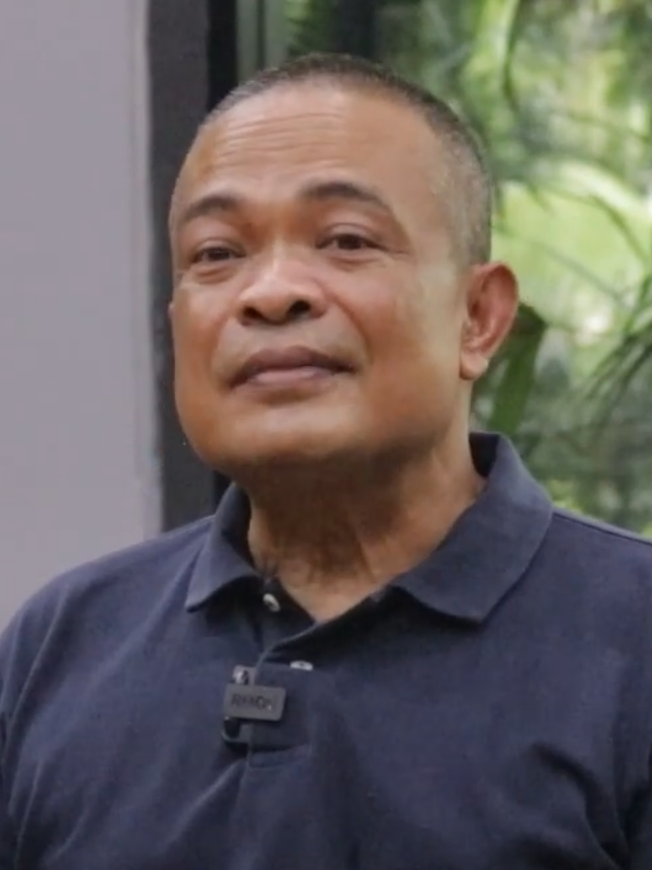
จตุพร พรหมพันธุ์

| name = จตุพร พรหมพันธุ์
| image = Jatuporn Phromphan in November 2023.png
| caption = จตุพรใน พ.ศ. 2566
| order = สภาผู้แทนราษฎรไทย|สมาชิกสภาผู้แทนราษฎรแบบบัญชีรายชื่อ
| term_start = 3 กรกฎาคม พ.ศ. 2554
| term_end = 18 พฤษภาคม พ.ศ. 2555
| birth_place = จังหวัดสุราษฎร์ธานี ประเทศไทย
| spouse = พรหมภัสสร ณ กาฬสินธุ์
| signature = ลายเซ็น จตุพร พรหมพันธุ์.png
| party = พรรคพลังธรรม|พลังธรรม (2539 - 2544)พรรคไทยรักไทย|ไทยรักไทย (2544 - 2550)พรรคพลังประชาชน (พ.ศ. 2541)|พลังประชาชน (2550 - 2551) พรรคเพื่อไทย|เพื่อไทย (2551 - 2562)พรรคเพื่อชาติ|เพื่อชาติ (2562-2565)
จตุพร พรหมพันธุ์ (เกิด 5 ตุลาคม พ.ศ. 2508) เป็นนักกิจกรรมและนักการเมืองชาวไทย เคยเป็นสมาชิกสภาผู้แทนราษฎร แบบบัญชีรายชื่อ พรรคเพื่อไทย อดีตประธานแนวร่วมประชาธิปไตยต่อต้านเผด็จการแห่งชาติ (นปช.)
== ประวัติ ==
จตุพร เกิดเมื่อวันที่ 5 ตุลาคม พ.ศ. 2508 ที่ อำเภอบ้านนาสาร จังหวัดสุราษฎร์ธานี เป็นบุตรคนสุดท้องของนายชวน พรหมพันธุ์ กับนางน่วม บัวแก้ว เป็นน้องชายต่างมารดากับ พระเทพดิลก (ระแบบ ฐิตญาโณ) ผู้ช่วยเจ้าอาวาสวัดบวรนิเวศวิหาร จบการศึกษาจากโรงเรียนวัดบวรนิเวศ และจบการศึกษาระดับปริญญาตรีจากคณะรัฐศาสตร์ มหาวิทยาลัยรามคำแหง
== งานการเมือง ==
จตุพร เป็นอดีตโฆษกพรรคไทยรักไทย และอดีต ส.ส. ระบบบัญชีรายชื่อของพรรค แจ้งเกิดทางการเมืองจากการเป็นผู้นำนักศึกษาช่วงเหตุการณ์พฤษภาทมิฬ พ.ศ. 2535 เมื่อเกิดการปราบปรามผู้ชุมนุมที่ ถนนราชดำเนิน และผู้ชุมนุมย้ายไปปักหลักที่รามคำแหง โดยมีจตุพรขึ้นเวทีปราศรัยด้วย โดยร่วมกับเพื่อนๆ นักศึกษาอีกหลายคน เช่น อุสมาน ลูกหยี วัชระ เพชรทอง หนังสือร่วมกันสู้ โดย พล.ต.จำลอง ศรีเมือง (พ.ศ. 2535, กรุงเทพมหานคร ISBN 974-88799-9-2) นายจตุพร ทำงานการเมืองโดยมีกลุ่มนักศึกษามหาวิทยาลัยรามคำแหง|รามคำแหง พรรคศรัทธาธรรม ที่ตัวเองเป็นผู้ก่อตั้ง จึงมีชื่อที่รู้จักกันดีในสมัยเรียนว่า "ตู่ ศรัทธาธรรม" เป็นฐานกำลังคอยเคลื่อนไหว เช่น การให้กำลังใจ พ.ต.ท.ทักษิณ ชินวัตร ประวัติ นายจตุพร พรหมพันธุ์
เข้าสู่วงการเมืองครั้งแรกด้วยการสังกัดพรรคพลังธรรม ในช่วงที่มีไชยวัฒน์ สินสุวงศ์เป็นหัวหน้าพรรค ต่อมาเริ่มมีความใกล้ชิดกับภูมิธรรม เวชยชัย รองประธานมูลนิธิอาสาสมัครเพื่อสังคม (มอส.) ในขณะนั้น ซึ่งต่อมาทำให้ได้มีส่วนร่วมในการก่อตั้งพรรคไทยรักไทย
จตุพรเคยดำรงตำแหน่งเป็นเลขานุการของประพัฒน์ ปัญญาชาติรักษ์ รัฐมนตรีว่าการกระทรวงทรัพยากรธรรมชาติและสิ่งแวดล้อมของไทย|รัฐมนตรีว่าการกระทรวงทรัพยากรธรรมชาติและสิ่งแวดล้อม สมัยรัฐบาลทักษิณ 1 ต่อมาเข้าร่วมเป็น 1 ใน 8 แกนนำแนวร่วมประชาธิปไตยต่อต้านเผด็จการแห่งชาติ|แนวร่วมประชาธิปไตยขับไล่เผด็จการ (นปก.) ที่เคลื่อนไหวต่อต้าน คณะมนตรีความมั่นคงแห่งชาติ ต่อมาได้เข้าสังกัดกับพรรคพลังประชาชน (พ.ศ. 2541)|พรรคพลังประชาชนพร้อมกับลงรับสมัคร ส.ส. ในระบบสัดส่วนลำดับที่ 4 ของกลุ่ม 6 ที่ประกอบด้วยพื้นที่กรุงเทพมหานคร จังหวัดนนทบุรี|นนทบุรี และจังหวัดสมุทรปราการ|สมุทรปราการ และได้รับเลือกตั้งเป็น ส.ส.ในสมัยแรก
ในปี พ.ศ. 2551 จตุพรเป็นหนึ่งในพิธีกรรายการ "ความจริงวันนี้" ทางเอ็นบีที 2 เอชดี|เอ็นบีที โดยร่วมกับวีระกานต์ มุสิกพงศ์|วีระ มุสิกพงศ์ และณัฐวุฒิ ใสยเกื้อ เพื่อตอบโต้และวิพากษ์วิจารณ์การเคลื่อนไหวของพันธมิตรฯ
หลังการยุบพรรคพลังประชาชน และการจัดตั้งรัฐบาล โดยการนำของพรรคประชาธิปัตย์ จตุพรทำหน้าที่สมาชิกฝ่ายค้านในสภาผู้แทนราษฎร และยังคงร่วมงานกับกลุ่ม นปช. อย่างต่อเนื่อง โดยร่วมขึ้นปราศรัยในฐานะแกนนำ ภายหลังความไม่สงบทางการเมืองในประเทศไทย เมษายน พ.ศ. 2552|เหตุการณ์ก่อความไม่สงบของกลุ่ม นปช. เมษายน พ.ศ. 2552 จตุพรถูกออกหมายจับพร้อมกับแกนนำคนอื่นๆ ในวันที่ 14 เมษายน พ.ศ. 2552
ในการชุมนุมของแนวร่วมประชาธิปไตยต่อต้านเผด็จการแห่งชาติ พ.ศ. 2553|การชุมนุมของแนวร่วมประชาธิปไตยต่อต้านเผด็จการแห่งชาติ แดงทั้งแผ่นดิน พ.ศ. 2553 จตุพรเข้าร่วมชุมนุมในครั้งนี้ด้วย และถูกออกหมายจับเมื่อการชุมนุมสิ้นสุดลง โดยใช้ตำแหน่งสมาชิกสภาผู้แทนราษฎรประกันตัวไป ศาลยกคำร้อง ดีเอสไอยื่นถอนประกันตัว จตุพร จากเอ็มไทย
ต่อมามีการเปิดเผยว่า ในปี พ.ศ. 2553 จตุพรเป็นหนึ่งในบรรดา ส.ส.ที่ไม่เคยมาร่วมลงคะแนนผ่านร่างกฎหมายในรัฐสภา|สภาผู้แทนราษฎรเลย เช่นเดียวกันกับเสนาะ เทียนทอง หัวหน้าพรรคประชาราช แฉข้อมูล ส.ส.หลังยาวเมินโหวตผ่านกฎหมายจากกรุงเทพธุรกิจ
การชุมนุมที่อนุเสาวรีย์ประชาธิปไตยวันที่ 10 เมษายน พ.ศ. 2554 จตุพรปราศรัยว่า คุณเอาหน่วยไหนมาฆ่าพวกผม ยังไม่เจ็บปวด ยกเว้นสองหน่วยอย่าเอามาฆ่าผมได้ไหม คือ หนึ่ง ทหารรักษาพระองค์ และสอง ทหารเสือพระราชินี เพราะพวกเรามีความเจ็บปวดว่าเป็นกระสุนพระราชทานใช่ไหมมีประเทศไหนบ้างในโลกนี้ฆ่าลูกเพื่อปกป้องพ่อ ฆ่าลูกเพื่อพ่อ ฆ่าลูกเพื่อแม่ มีไอ้ประเทศบ้าประเทศนี้ประเทศเดียว ซึ่งต่อมา พล.อ.ประยุทธ์ จันทร์โอชา ผู้บัญชาการทหารบก มอบอำนาจให้นายทหารพระธรรมนญฟ้องร้อง เนื่องจากเป็นการกล่าวในที่สาธารณะ แต่นาย ธาริต เพ็งดิษฐ์ อธิบดีกรมสอบสวนคดีพิเศษ สั่งไม่ฟ้อง
ในการเลือกตั้ง พ.ศ. 2554 จตุพรได้รับเลือกตั้งเป็นสมาชิกสภาผู้แทนราษฎร แบบบัญชีรายชื่อ สังกัดพรรคเพื่อไทย ต่อมาในช่วงเดือนเมษายน พ.ศ. 2554 พลเอก ประยุทธ์ จันทร์โอชา ผู้บัญชาการทหารบก มอบอำนาจให้นายทหารพระธรรมนูญ เป็นผู้ดำเนินการฟ้องร้องจตุพร ในความผิดต่อองค์พระมหากษัตริย์ไทย|ข้อหากล่าวหมิ่นประมาทต่อองค์พระมหากษัตริย์ โดยทางกรมสอบสวนคดีพิเศษออกหมายเรียก โดยอาศัยอำนาจตามมาตรา 18 ตามพระราชบัญญัติความมั่นคงภายในราชอาณาจักร พ.ศ. 2551 เรียกรับทราบข้อกล่าวหา พร้อมกลุ่มแนวร่วมประชาธิปไตยต่อต้านเผด็จการแห่งชาติอีกจำนวนหนึ่ง อันเนื่องมาจากการปราศรัยที่อนุสาวรีย์ประชาธิปไตย เมื่อวันที่ 10 เมษายน พ.ศ. 2554 ต่อมาศาลได้มีคำวินิจฉัยให้ถอนประกัน ส่งผลให้จตุพรถูกส่งตัวเข้าเรือนจำ ในวันที่ 12 พฤษภาคม พ.ศ. 2554
ในช่วงปลายปี พ.ศ. 2554 สื่อมวลชนรัฐสภาได้ตั้งฉายาให้จตุพร กับอรรถพร พลบุตร ว่าเป็น ""คู่กัดแห่งปี"" ซื่งนับเป็นปีที่ 2 ของฉายาดังกล่าว โดยก่อนหน้านี้ในปี พ.ศ. 2553 ได้รับฉายานี้คู่กับวัชระ เพชรทอง
ต่อมาในเดือนพฤษภาคม พ.ศ. 2555 มีคำวินิจฉัยเสียงข้างมาก 7 ต่อ 1 ให้สมาชิกภาพสมาชิกสภาผุ้แทนราษฎรของนายจตุพร สิ้นสุดลงตามรัฐธรรมนูญมาตรา 106(4) ประกอบกับมาตรา 101(3) คำวินิจฉัยของศาลรัฐธรรมนูญ คำวินิจฉัยที่ 13/2555 เรื่อง ประธานสภาผู้แทนราษฎรส่งเรื่องของคณะกรรมการการเลือกตั้งเพื่อขอให้ศาลรัฐธรรมนูญวินิจฉัยว่า สมาชิกภาพสมาชิกสภาผู้แทนราษฎรของ นายจตุพร พรหมพันธุ์ สิ้นสุดลงตามรัฐธรรมนูญ มาตรา 106 (4) ประกอบมาตรา 101 (3) หรือไม่ราชกิจจานุเบกษา เล่ม 129 ตอนที่ 100 ก วันที่ 18 ตุลาคม 2555 หน้า 1รวมถึงสิ้นสุดความเป็นสมาชิกพรรคการเมือง
ในการเลือกตั้งสมาชิกสภาผู้แทนราษฎรไทยเป็นการทั่วไป พ.ศ. 2557 เขาได้สมัครรับเลือกตั้งในระบบบัญชีรายชื่อ สังกัดพรรคเพื่อไทย ลำดับที่ 20 ประกาศคณะกรรมการการเลือกตั้ง เรื่อง รายชื่อผู้สมัครรับเลือกตั้งสมาชิกสภาผู้แทนราษฎรแบบบัญชีรายชื่อ (พรรคเพื่อไทย)
จตุพร พรหมพันธุ์ เข้ารับตำแหน่งหน้าที่ประธาน นปช. ต่อจากนางธิดา ถาวรเศรษฐ ในเดือนกรกฎาคม พ.ศ. 2556 มติเลือก “จตุพร” นั่งประธาน นปช.หลังประเมินอีก 3 เดือนการเมือง
วันที่ 29 พฤศจิกายน พ.ศ. 2558 ทหารจับจตุพร พรหมพันธุ์ ทหารจับจตุพร พรหมพันธุ์ก่อนปล่อยในวันที่ 30 พฤศจิกายน พ.ศ. 2558
ในวันที่ 2 กุมภาพันธ์ 2559 ทหารได้เชิญนายจตุพรเดินทางมายังกองทัพภาคที่ 1 และ 18 กุมภาพันธ์ 2559 ทหารได้เชิญนายจตุพรไปพูดคุยที่มณฑลทหารบกที่ 11 ทหารได้เชิญนายจตุพรไปพูดคุยที่มณฑลทหารบกวันที่ 27 กรกฎาคม 2559 พระสุวิทย์ ธีรธมฺโม แจ้งความข้อหาหมิ่นประมาท แจ้งความข้อหาหมิ่นประมาท โดยตำรวจรับแจ้งความ
ต่อมา วันที่ 11 ตุลาคม 2559 เขาถูกศาลอาญาสั่งถอนประกัน ส่งผลให้เขาต้องเข้าเรือนจำพิเศษกรุงเทพมหานคร ทันที
ในเดือนกรกฎาคม พ.ศ.2565 จตุพรร่วมกับ นิติธร ล้ำเหลือ จัดตั้งกลุ่มเคลื่อนไหวทางการเมือง คณะหลอมรวมประชาชน โดยมีวัตถุประสงค์เพื่อต้องการยับยั้งความเสียหายอย่างร้ายแรงที่จะเกิดขึ้นกับประเทศ 'จตุพร' จับมือ 'ทนายนกเขา' แจงเหตุผลทำไมประเทศไทยต้องมาก่อน สู่ 'คณะหลอมรวมประชาชน' ซึ่งเขาได้วิพากษ์วิจารณ์การทำงานของรัฐบาลประยุทธ์ รวมไปถึงการวิพากษ์วิจารณ์ ทักษิณ ชินวัตร และ พรรคเพื่อไทย อีกด้วย เหตุผลคือกล้าวิพากษ์วิจารณ์พลเอกประยุทธ์อย่างไร ก็ต้องกล้าวิพากษ์วิจารณ์ฝ่ายทักษิณ เพราะมิเช่นนั้นก็เป็นการเมืองแบบเดิม และตัวเองถูกมองว่ามีผลประโยชน์เกี่ยวข้องเหมือนเดิม ฝ่ายตัวเองก็ถูกตลอด อีกทั้งตนเคยต้องทำหน้าที่อธิบายถูกตลอดกันมายาวนานแล้ว คือหมายความว่า อธิบายดำเป็นขาว และขาวเป็นดำกัน 'จตุพร' ชี้กล้าวิจารณ์ทั้ง 'ประยุทธ์-ทักษิณ' ไม่เช่นนั้นการเมืองก็เป็นแบบเดิม
== คดีความ ==
จตุพรตกเป็นจำเลย ในคดีความต่าง ๆ หลายคดี ดังต่อไปนี้เผย9คดีอาญาตู่จตุพรถูกฟ้อง.html เผย9คดีอาญา'ตู่-จตุพร'ถูกฟ้อง
=== คดีความที่ยังไม่สิ้นสุด ===
* คดีก่อการร้าย และฝ่าฝืนข้อกำหนดที่ระบุไว้ ในประกาศสถานการณ์ฉุกเฉิน ลงวันที่ 19 พฤษภาคม พ.ศ. 2553 ตามพระราชกำหนดการบริหารราชการในสถานการณ์ฉุกเฉิน พ.ศ. 2548 หมายเลขดำที่ อ.2542/2553 ที่พนักงานอัยการฝ่ายคดีพิเศษ 1 เป็นโจทก์
* คดีดักฟังโทรศัพท์ หมายเลขดำที่ อ.177/2551 กรณีที่จำเลยทั้งสามคือจตุพร, จักรภพ เพ็ญแข และณัฐวุฒิ ใสยเกื้อ ร่วมกันนำข้อความการสนทนาทางโทรศัพท์ ระหว่าง พลตำรวจตรี พีรพันธุ์ เปรมภูติ ปลัดสำนักนายกรัฐมนตรี (สปน.; ยศและตำแหน่งขณะนั้น) กับวิรัช ชินวินิจกุล อดีตเลขานุการศาลฎีกา และไพโรจน์ นวานุช ผู้พิพากษาศาลอุทธรณ์ประจำสำนักประธานศาลฎีกาขณะนั้น ไปเปิดบนเวทีปราศรัยของแนวร่วมประชาธิปไตยขับไล่เผด็จการ
** ศาลพิพากษาเมื่อวันที่ 22 ก.ค. 2557 จำคุก 2 ปี ปรับ 4หมื่น รอลงอาญา 2 ปี คุก2ปีปรับ4หมื่น'เต้น-ตู่'ดักฟังโทรศัพท์อยู่ระหว่างฎีกา
* คดีหมายเลขดำที่ อ.4176/2552 ที่อภิสิทธิ์เป็นโจทก์ ยื่นฟ้องจตุพรเป็นจำเลย ในความผิดฐานหมิ่นประมาทผู้อื่นโดยการโฆษณา ตามประมวลกฎหมายอาญา มาตรา 326, 328 และ 332 กรณีเมื่อวันที่ 11 และ 17 ตุลาคม พ.ศ. 2552 จตุพรกล่าวปราศรัย ในการชุมนุมของ นปช.และเสื้อแดง ที่อนุสาวรีย์ประชาธิปไตยและทำเนียบรัฐบาล กล่าวหาว่าโจทก์ยึดพระราชอำนาจ ด้วยการเพิกเฉยไม่ดำเนินการใดๆ ต่อฎีกาพระราชทานอภัยโทษแก่ พ.ต.ท.ทักษิณ ชินวัตร อดีตนายกรัฐมนตรี ซึ่งทาง นปช.รวบรวมรายชื่อคนเสื้อแดงขึ้นทูลเกล้าฯ และกล่าวหาโจทก์เป็นฆาตกร อาชญากร สั่งการให้เจ้าหน้าที่ทหาร ใช้อาวุธปืนสงครามสังหารประชาชน และสร้างสถานการณ์จลาจล ที่บริเวณสามเหลี่ยมดินแดง ย่านนางเลิ้ง และถนนเพชรบุรีซอย 5 และซอย 7 ช่วงเดือนเมษายน พ.ศ. 2552 รวมถึงเหตุการณ์จลาจล ระหว่างการประชุมสุดยอดอาเซียนที่เมืองพัทยา
** ศาลอาญาพิพากษาเมื่อวันที่ 28 ม.ค. 2558 ให้ลงโทษจำคุกจำเลยเป็นเวลา 2 ปีโดยไม่รอการลงโทษ ‘จตุพร’จุก ศาลจำคุก2ปี คดีหมิ่น‘อภิสิทธิ์’ ไม่รอการลงโทษ!
** ศาลอุทธรณ์พิพากษาเมื่อวันที่ 10 มิ.ย. 2559 พิพากษายืนตามศาลชั้นต้น
* คดีหมายเลขดำ อ.855/2553 ที่สุเทพ เทือกสุบรรณ เป็นโจทก์ยื่นฟ้องจตุพรเป็นจำเลย ในความผิดฐานหมิ่นประมาทผู้อื่นด้วยการโฆษณา ตามประมวลกฎหมายอาญา มาตรา 326 และ 328 กรณีเมื่อวันที่ 4 ธันวาคม พ.ศ. 2552 จตุพรแถลงข่าวพาดพิงโจทก์ว่า สั่งการให้เจ้าหน้าที่ตำรวจ เกณฑ์คนต่างด้าวให้ได้ 5,000 คนมาสวมเสื้อสีแดง แฝงตัวร่วมชุมนุมกับกลุ่มคนเสื้อแดง เมื่อวันที่ 10 ธันวาคม พ.ศ. 2552 โดยวางแผนให้คนกลุ่มดังกล่าว ก่อความปั่นป่วนเพื่อป้ายสีคนเสื้อแดง
** ศาลอุทธรณ์พิพากษาเมื่อวันที่ 13 ส.ค. 2556 ยืนตามศาลชั้นต้นให้ยกฟ้อง
* คดีหมายเลขดำ อ.771/2554 ที่ พลตรี จำลอง ศรีเมือง กับพวกรวม 4 คน เป็นโจทก์ยื่นฟ้องจตุพร และสื่อมวลชนรวม 4 คนเป็นจำเลย ในความผิดฐานหมิ่นประมาทผู้อื่นโดยการโฆษณา ตามประมวลกฎหมายอาญา มาตรา 326 และ 328 และพระราชบัญญัติว่าด้วยการกระทำความผิดเกี่ยวกับคอมพิวเตอร์ พ.ศ. 2550
** ศาลอุทธรณ์พิพาษาเมื่อวันที่ 14 ส.ค. 2556 ยืนตามศาลชั้นต้นให้ยกฟ้อง คดีหมายเลขดำ อ.771/2554
* คดีหมายเลขดำ ด.2635/2551 (ศาลอาญากรุงเทพใต้) นางทีปสุรางค์ ภรรยาของจรัญ ภักดีธนากุล เป็นโจทก์ยื่นฟ้องจตุพรกับพวก และสื่อมวลชนรวม 4 คน ในความผิดฐานหมิ่นประมาทผู้อื่นโดยการโฆษณา ตามประมวลกฎหมายอาญา มาตรา 326 และ 328 กรณีเมื่อวันที่ 4 สิงหาคม พ.ศ. 2551 เวลาประมาณ 22:00-23:00 น. จำเลยที่ 1 ถึง 3 ซึ่งดำเนินรายการความจริงวันนี้ ทางสถานีวิทยุโทรทัศน์แห่งประเทศไทย แสดงความคิดเห็นโดยนำคำพิพากษา ที่ศาลอุทธรณ์พิพากษากลับ คำพิพากษาศาลจังหวัดสงขลา ในคดีเกี่ยวกับที่ดิน มาอ่านออกอากาศ แล้วอ้างว่าเป็นประเด็นเปรียบเทียบ กับเรื่องการแก้ไขรัฐธรรมนูญ ซึ่งโจทก์เห็นว่าเจตนาบิดเบือนข้อเท็จจริง
* คดีหมายเลขดำ อ.4977/2555 ที่วัชระ เพชรทอง เป็นโจทก์ยื่นฟ้องจตุพร, วีระกานต์ หรือวีระ มุสิกพงศ์ และณัฐวุฒิ เป็นจำเลยที่ 1 ถึง 3 ในความผิดฐานหมิ่นประมาทด้วยการโฆษณา และความผิดว่าด้วยพระราชบัญญัติการกระทำความผิดเกี่ยวกับคอมพิวเตอร์ พ.ศ. 2550 พร้อมทั้งเรียกค่าเสียหายเป็นเงิน 10 ล้านบาท คดีหมายเลขดำ อ.4977/2555
** ศาลอาญาพิพากษาเมื่อวันที่ 2 ก.ย. 2558 ให้จำคุกจำเลยทั้ง 3 คนละ 1 ปี ปรับ คนละ 5หมื่นบาท รอลงอาญาไว้ 2 ปี และชดใช้เงินจำนวน 6 แสนบาท จำคุกกลุ่ม นปช. จำเลยทั้ง 3
* คดีหมายเลขดำ อ.2799/2557 ที่พนักงานอัยการฝ่ายคดีอาญา 10 เป็นโจทก์ยื่นฟ้องจตุพร และศราวุธ หลงเส็ง ผู้ร่วมชุมนุม เป็นจำเลยที่ 1 และ 2 ในความผิดฐานมั่วสุมกันตั้งแต่ 10 คนขึ้นไป ใช้กำลังประทุษร้ายหรือกระทำการอย่างหนึ่งอย่างใด ให้เกิดความวุ่นวายในบ้านเมือง โดยมีอาวุธและต่อสู้ขัดขวางเจ้าพนักงาน ในการปฏิบัติตามหน้าที่โดยใช้กำลังประทุษร้าย ตามประมวลกฎหมายอาญา มาตรา 138 วรรค 2, 215, 216 ซึ่งยื่นฟ้องเมื่อวันที่ 29 สิงหาคม พ.ศ. 2557
=== คดีความที่สิ้นสุดแล้ว ===
* คดีหมายเลขดำ อ.3982/2553 ที่รสนา โตสิตระกูล เป็นโจทก์ยื่นฟ้องจตุพรเป็นจำเลย ในความผิดฐานหมิ่นประมาทผู้อื่นโดยการโฆษณา ตามประมวลกฎหมายอาญา มาตรา 326 และ 328 กรณีเมื่อวันที่ 29 สิงหาคม พ.ศ. 2553 จตุพรให้สัมภาษณ์ทำนองว่า โจทก์เป็นตัวตั้งตัวตีพยายามโยกคดี ของกลุ่มพันธมิตรประชาชนเพื่อประชาธิปไตย (พธม.) ซึ่งบุกยึดท่าอากาศยานสุวรรณภูมิและดอนเมือง ให้ไปอยู่ในความรับผิดชอบ ของกรมสอบสวนคดีพิเศษ (ดีเอสไอ) โจทก์ยื่นฟ้องจตุพรเป็นจำเลย ในความผิดฐานหมิ่นประมาทผู้อื่นคดีนี้สิ้นสุดแล้ว เนื่องจากรสนามิได้ฎีกาคำสั่งศาล คดีจึงจบที่ศาลอุทธรณ์ พิพากษายกฟ้อง
* คดีซึ่งเจ้าหน้าที่ฝ่ายกฎหมาย ของสำนักงานกรมพระธรรมนูญ กองทัพบก ให้เดินทางไปแจ้งความดำเนินคดี ที่สถานีตำรวจนครบาลสำราญราษฎร์ เมื่อวันที่ 12 เมษายน พ.ศ. 2554 ในข้อหาหมิ่นประมาทพระมหากษัตริย์ พระราชินี หรือรัชทายาท ตามประมวลกฎหมายอาญามาตรา 112 ข้อหาหมิ่นประมาทพระมหากษัตริย์ พระราชินี หรือรัชทายาท ตามประมวลกฎหมายอาญามาตรา 112 ทว่าต่อมา กรมสอบสวนคดีพิเศษสั่งให้ถอนฟ้อง
* คดีที่เมธี อมรวุฒิกุล ฟ้องความผิดฐานหมิ่นประมาท ‘จตุพร’ ยิ้มได้! ศาลฎีกายกฟ้อง คดีหมิ่นฯ ‘เมธี อมรวุฒิกุล’คดีจบที่ศาลฎีกาพิพากษายกฟ้อง
* คดีหมายเลขดำ อ.1008/2553 ที่อภิสิทธิ์เป็นโจทก์ ยื่นฟ้องจตุพรเป็นจำเลย ในความผิดฐานหมิ่นประมาทโดยการโฆษณา ตามประมวลกฎหมายอาญา มาตรา 328, 326 และ 332 กรณีเมื่อวันที่ 29 มกราคม ถึงวันที่ 15 กุมภาพันธ์ พ.ศ. 2553 จตุพรกล่าวปราศรัยต่อกลุ่มคนเสื้อแดง และประชาชนที่รับชมผ่านโทรทัศน์ช่องพีเพิลแชนเนล ใส่ความโจทก์ทำนองว่าสั่งฆ่าประชาชน และหลบเลี่ยงการเกณฑ์ทหารศาลฎีกาสั่งจำคุก 6 เดือน โทษจำคุกรอลงอาญา 2 ปี เลขาฯสมช.ขอร้านอาหารใจเย็น อย่าฝืนคำสั่ง ปม แฮชแท็กร้อน"กูจะเปิดแล้วมึงจะทำไม"
* คดีหมายเลขดำ อ.404/2552 ที่อภิสิทธิ์ เวชชาชีวะ เป็นโจทก์ยื่นฟ้องจตุพรเป็นจำเลย ในความผิดฐานหมิ่นประมาทผู้อื่นโดยการโฆษณา กรณีเมื่อวันที่ 13 มกราคม พ.ศ. 2552 จตุพรแถลงข่าวที่พรรคเพื่อไทย กล่าวหาโจทก์กระทำการมิบังควร ตีตนเสมอพระเจ้าแผ่นดิน โดยนั่งเก้าอี้เทียบเสมอพระเจ้าแผ่นดิน ในการถวายรายงานราชการ
** ศาลชั้นต้นมีคำพิพากษาเมื่อวันที่ 10 ก.ค. 57 ให้จำคุก นายจตุพร 6 เดือน ปรับ 5 หมื่นบาท ให้รอการลงโทษไว้มีกำหนด 2 ปี ต่อมา นายจตุพร ได้ยื่นอุทธรณ์ขอให้ศาลอุทธรณ์ยกฟ้อง
** ศาลฎีกาพิพากษาเมื่อวันที่ 2 มิ.ย. 2559 ให้ลงโทษจำเลยตามคำพิพากษา ศาลชั้นต้น ฎีกาพิพากษากลับ 'จตุพร' ผิดหมิ่น 'อภิสิทธิ์' ตีตนเสมอเจ้า
* คดีหมายเลขดำที่ อ.1962/2552 ที่อภิสิทธิ์เป็นโจทก์ ยื่นฟ้องจตุพรเป็นจำเลย ในความผิดฐานหมิ่นประมาทผู้อื่นโดยการโฆษณา กรณีเมื่อวันที่ 10 พฤษภาคม พ.ศ. 2552 จตุพรขึ้นปราศรัย บนเวที นปช.ที่วัดไผ่เขียวทำนองว่า โจทก์ไม่ได้นั่งอยู่ในรถประจำตำแหน่ง ในช่วงเหตุการณ์ที่กลุ่มคนเสื้อแดงปิดล้อมกระทรวงมหาดไทย และเข้ากลุ้มรุมต่อรถดังกล่าว และยังกล่าวหาว่าโจทก์ เป็นฆาตกรมือเปื้อนเลือด สั่งการให้เจ้าหน้าที่ทหาร ใช้อาวุธปืนสงครามยิงประชาชนคนเสื้อแดง ในเหตุการณ์ชุมนุมช่วงเดือน เมษายน พ.ศ. 2552 ศาลฎีกามีคำสั่งจำคุก 1 ปี สำนวนตั้งแต่วันที่ 20 กรกฎาคม พ.ศ. 2560 'จตุพร'น้ำหนักลด28กก. 'เจ๋ง-กีร์'ถูกเบิกขึ้นศาลคดีก่อการร้าย
== เครื่องราชอิสริยาภรณ์ ==
== ผลงานเพลง ==
=== อัลบั้ม ===
*ชุดที่ 3 ชีวิตและอิสรภาพ มีเพลงอย่าง เมืองถูกเผาเราถูกฆ่า (มีดนตรีและทำนองคล้ายคลึงกับเพลง วณิพก (อัลบั้ม)|วณิพก ของวงคาราบาว),ธารน้ำใจ,เสียงจากหัวใจแม่ ฯลฯ
*ชุดที่ 4 ธรรมชาติไพร่ มีเพลงอย่าง เพลงไม้ไผ่,ลมหายใจ,เพลงชีวิต,ทางสายกลาง ฯลฯ
*ชุดที่ 5 วิบากกรรม มีเพลงอย่าง ปล่อยวาง,รักเพื่อรัก,ฟ้าคู่ดิน,วินาศกาเล วิปริตพุทธิ ฯลฯ
*ชุดที่ 6 นิรโทษกรรม มีเพลงอย่าง นิรโทษกรรม,อรชุน,แพ้และชนะ,ดอกไม้แห่งความรัก ฯลฯ
=== ซิงเกิล ===
=== ซิงเกิลร่วมกับพีซทีวี (ประเทศไทย)|สถานีโทรทัศน์พีซทีวี ===
* วันที่รอคอย (พ.ศ. 2558)
* ใจเป็นของเรา (พ.ศ. 2558)
* สักวันหนึ่ง (พ.ศ. 2558)
* ดอกบัว (พ.ศ. 2558)
* มิตรภาพใต้แสงดาว (พ.ศ. 2558)
* เพราะเธอ (พ.ศ. 2558)
* ดอกไม้กับรอยบาป (พ.ศ. 2558)
* ความฝัน (พ.ศ. 2558)
* พึ่งพาอาศัย (พ.ศ. 2558)
* ขวัญข้าว (พ.ศ. 2558,เพลงประกอบรายการ"เกษตรรุ่งอรุณ"ทางพีซทีวี)
* กราบถวายความอาลัย (พ.ศ. 2558,เพลงพิเศษเพื่อแสดงความอาลัยต่อ พระธรรมเมธาภรณ์ (ระแบบ ฐิตญาโณ) หลังการมรณภาพ เมื่อวันที่ 18 พฤษภาคม พ.ศ. 2558)
* สี่ขุนพลอีสาน (พ.ศ. 2559)
== อ้างอิง ==
หมวดหมู่:บุคคลจากจังหวัดสุราษฎร์ธานี
หมวดหมู่:นักการเมืองไทย
หมวดหมู่:นักเคลื่อนไหวชาวไทย
หมวดหมู่:สมาชิกสภาผู้แทนราษฎรไทยแบบบัญชีรายชื่อ
หมวดหมู่:สมาชิกสภาผู้แทนราษฎรไทยแบบสัดส่วน
หมวดหมู่:พรรคพลังธรรม
หมวดหมู่:นักการเมืองพรรคไทยรักไทย
หมวดหมู่:พรรคพลังประชาชน (พ.ศ. 2541)
หมวดหมู่:นักการเมืองพรรคเพื่อไทย
หมวดหมู่:พรรคเพื่อชาติ
หมวดหมู่:บุคคลที่เกี่ยวข้องกับเหตุการณ์พฤษภาทมิฬ
หมวดหมู่:แนวร่วมประชาธิปไตยต่อต้านเผด็จการแห่งชาติ
หมวดหมู่:บุคคลจากโรงเรียนวัดบวรนิเวศ
หมวดหมู่:บุคคลจากคณะรัฐศาสตร์ มหาวิทยาลัยรามคำแหง
หมวดหมู่:ผู้ได้รับเครื่องราชอิสริยาภรณ์ ป.ม.
หมวดหมู่:ผู้ได้รับเครื่องราชอิสริยาภรณ์ ป.ช.